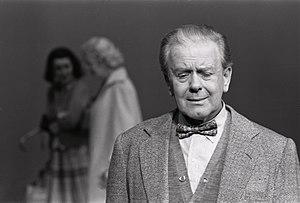
Per Aabel
Per Aabel i 1971.
Per Pavels Aabel var en norsk skuespiller, tegner, danser, koreograf og instruktør.